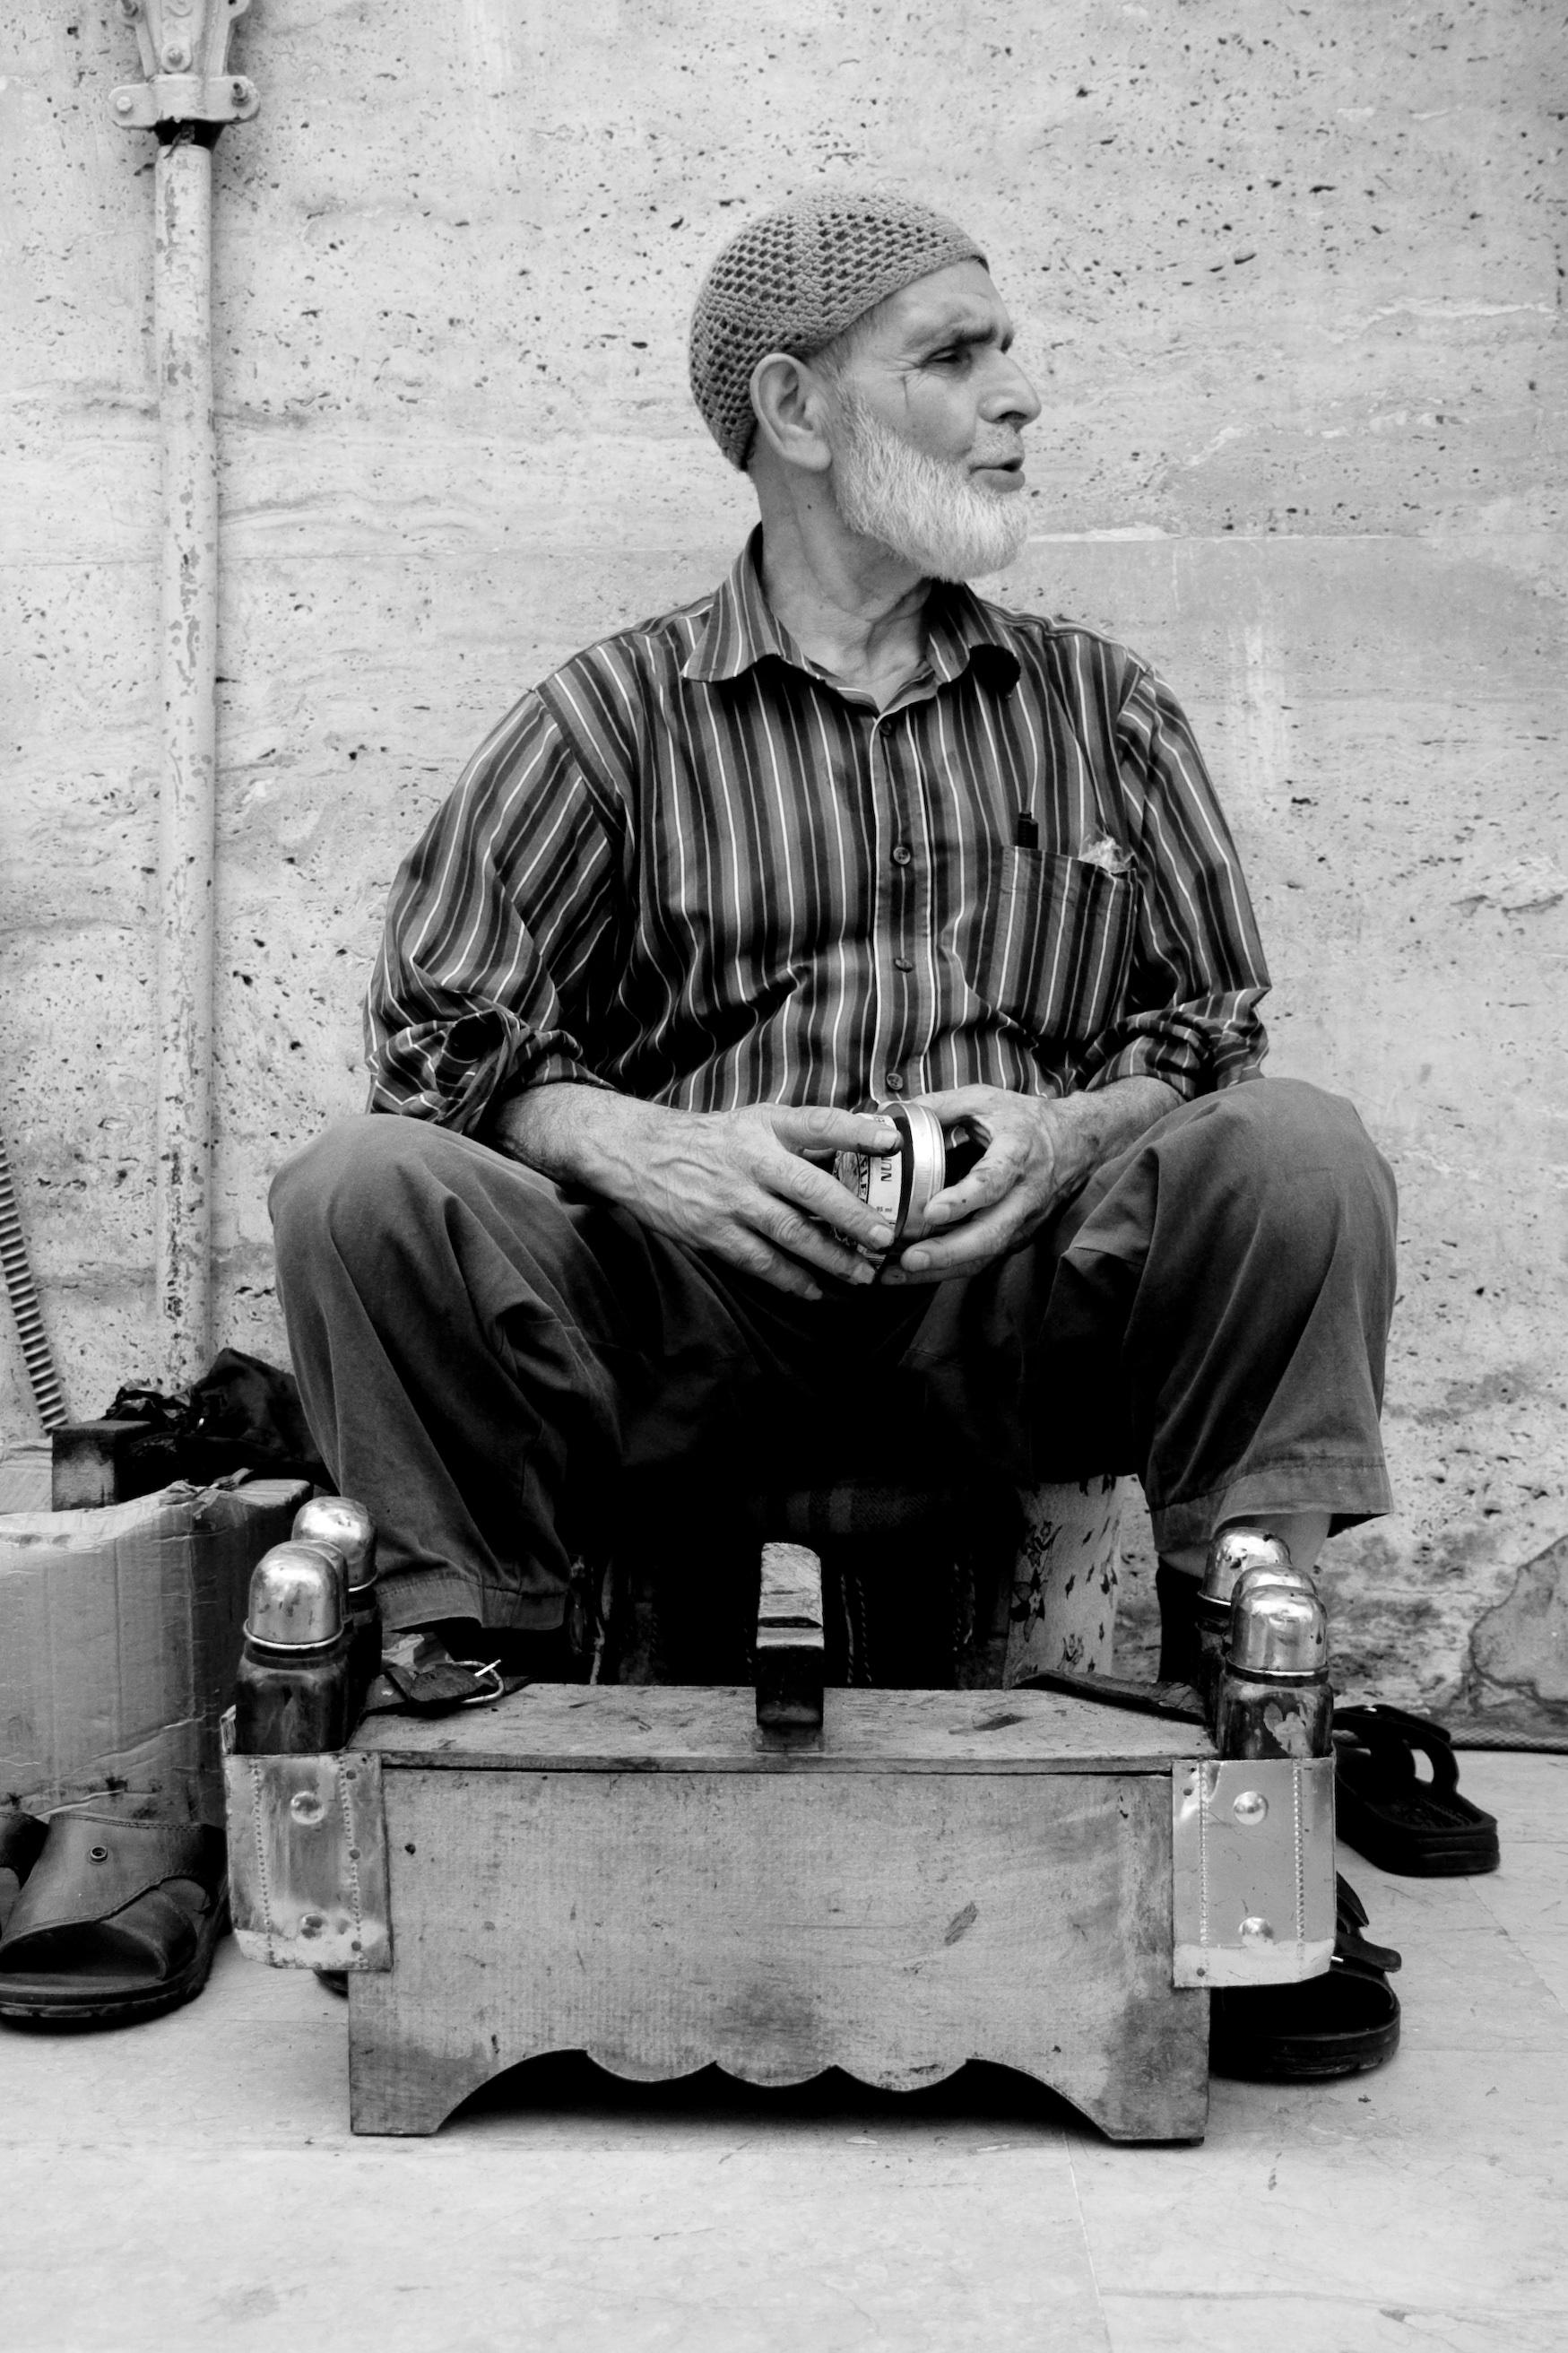
man, person, black and white, white, street, photography, sitting, black, monochrome, temple, photograph, monochrome photography, human positions